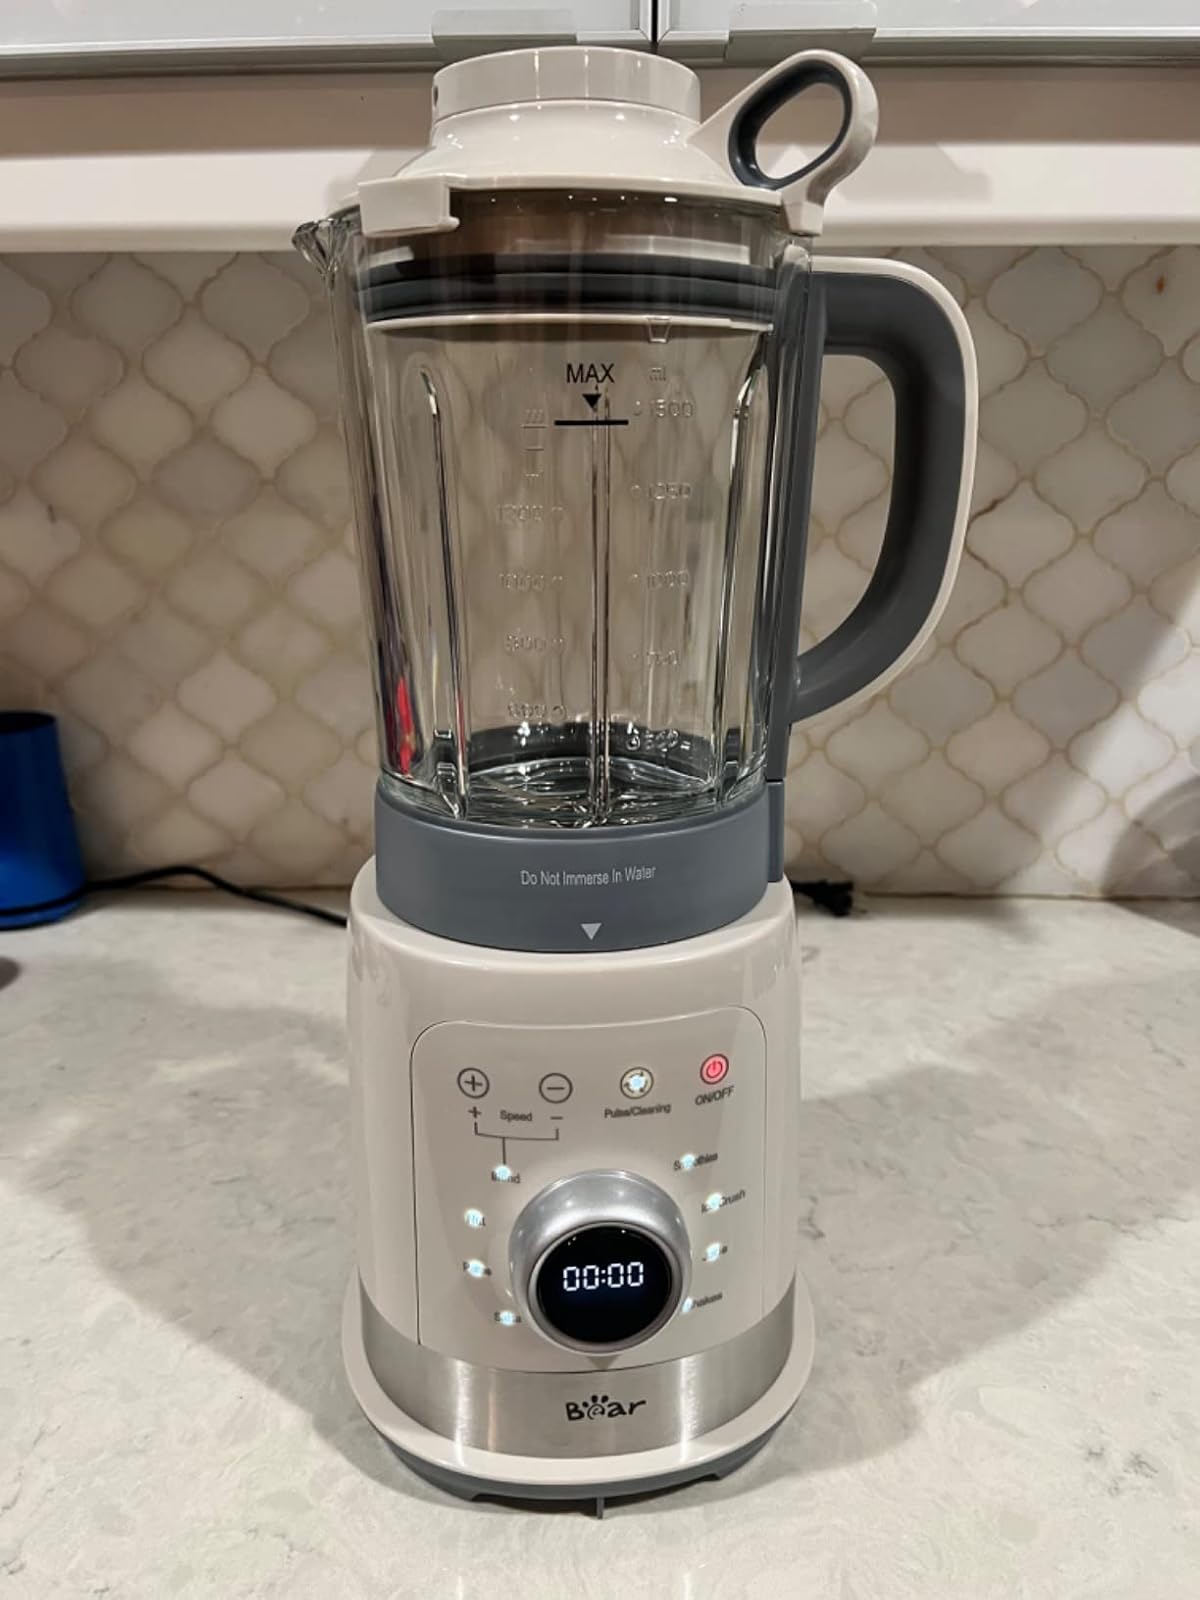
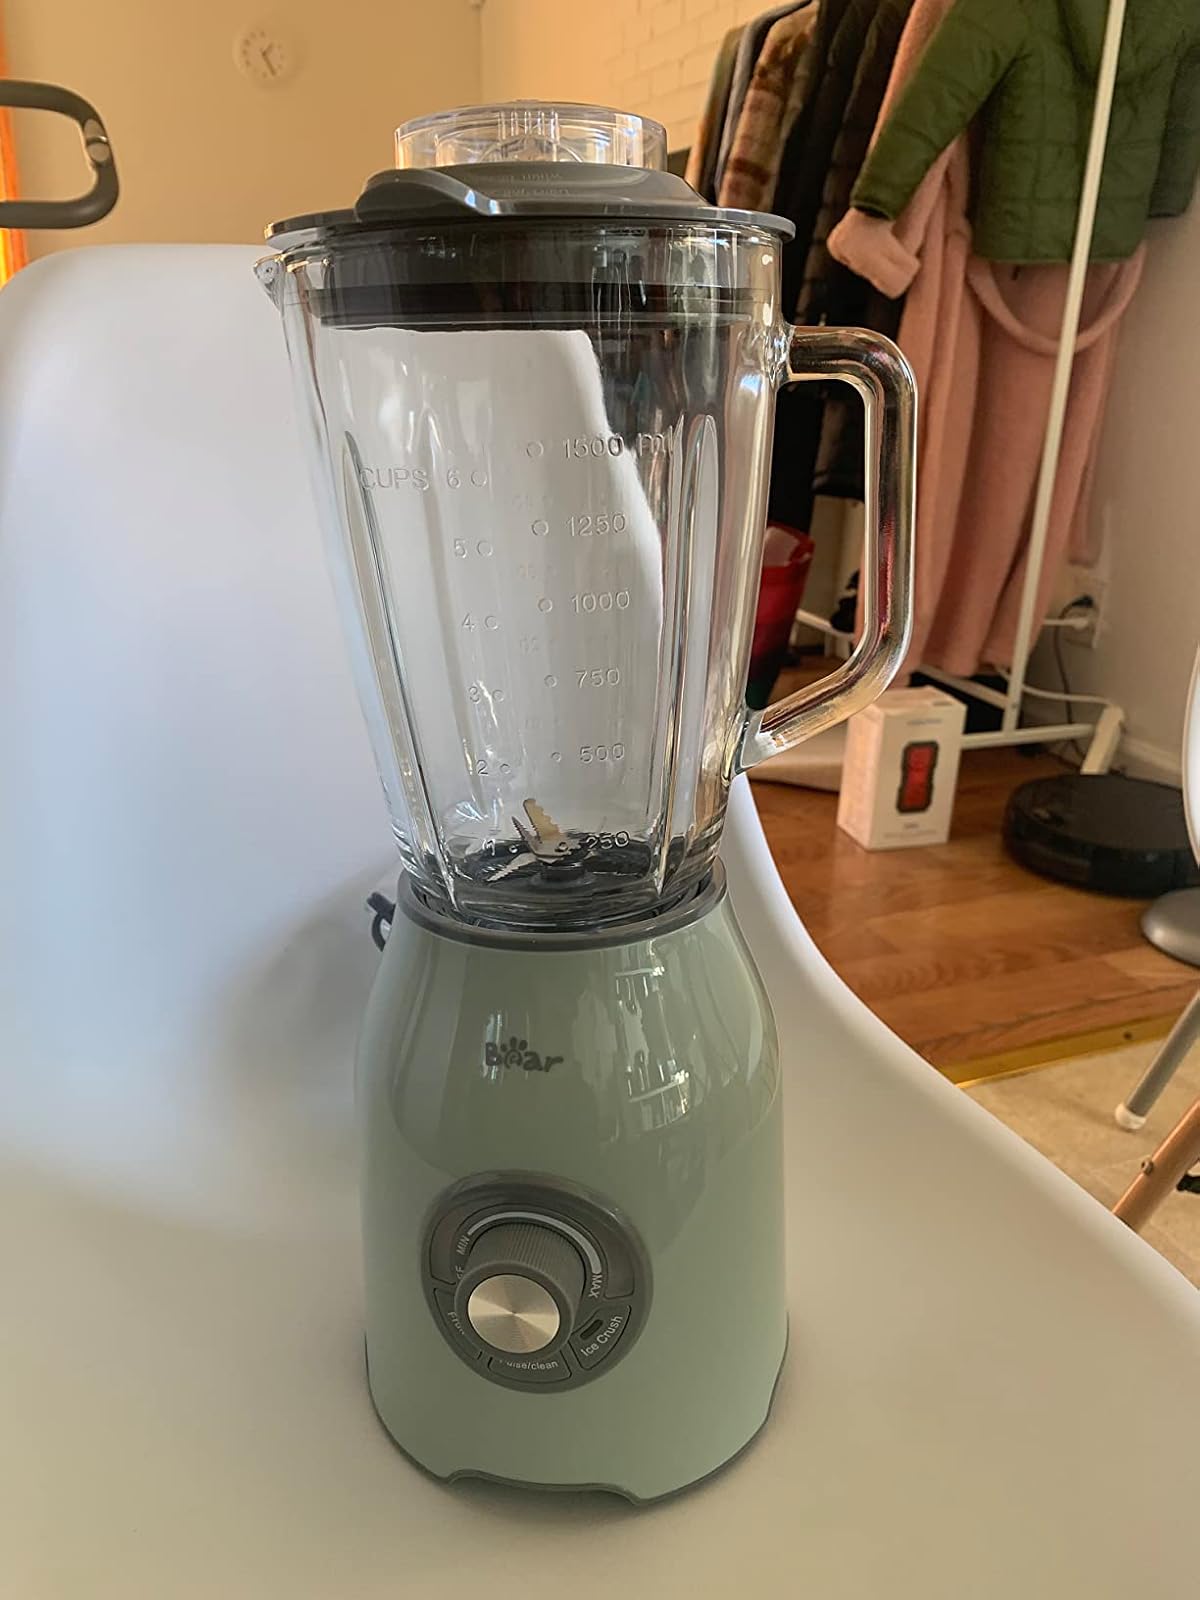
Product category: items_blender
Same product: no